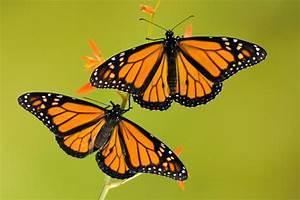
butterfly